Baron Trenck

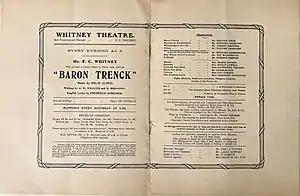
Programme from the London production of "Baron Trenck" (1911)

Baron Trenck is a comic opera in three acts loosely based on the life of Baron Franz von der Trenck. The original German-language work was composed by Felix Albini to a libretto by Alfred Maria Willner and Robert Bodanzky and premiered at the Stadttheater in Leipzig in 1908. The English version, adapted by Frederick Franklin Schrader and Henry Blossom, ran for just 43 performances at the Strand Theatre in London in 1911. It starred Walter Passmore, Walter Hyde and Caroline Hatchard.